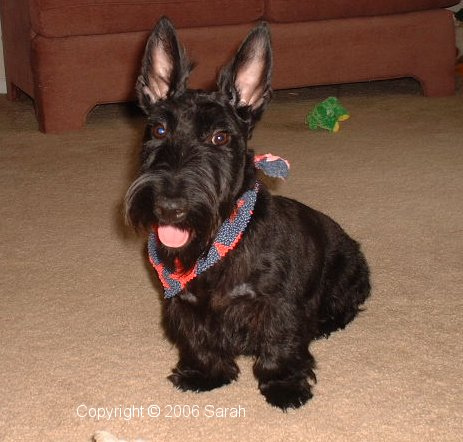
Animal: dog
Breed: scottish terrier